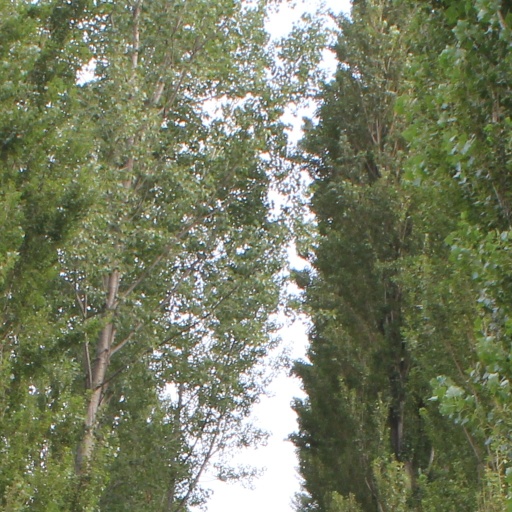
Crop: rice